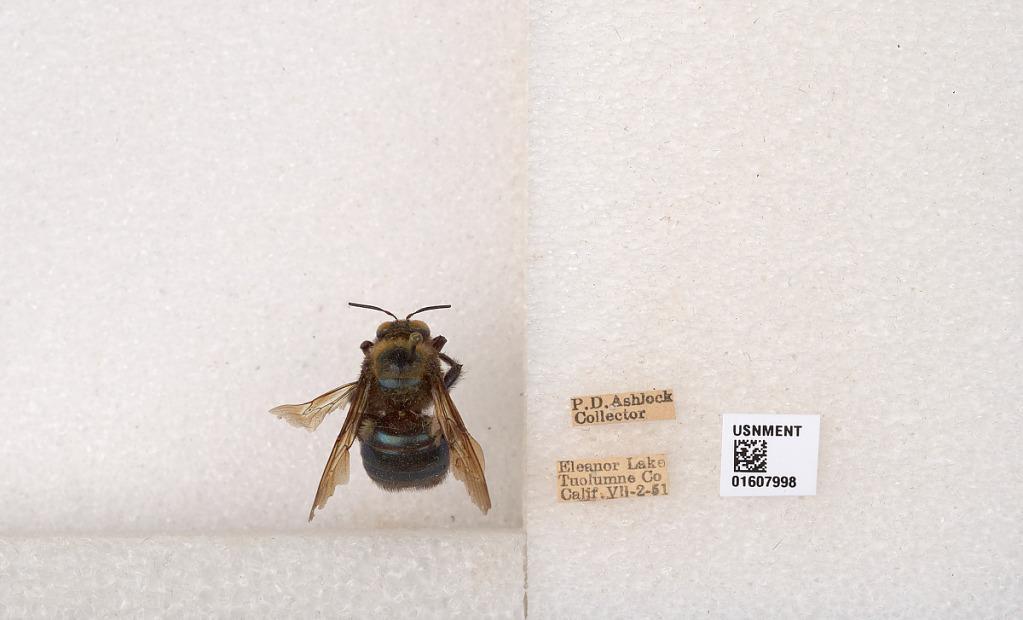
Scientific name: Xylocopa (Xylocopoides) californica californica Cresson
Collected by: P. Ashlock
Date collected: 1951-7-2
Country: United States
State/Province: California
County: Tuolumne
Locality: Eleanor Lake
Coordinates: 37.9861, -119.858